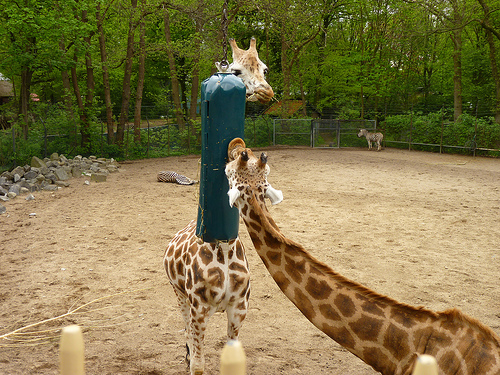
question: 手前にどんな動物がいますか？
answer: キリンです。

question: キリンの数はどれくらいいますか？
answer: 2頭です。

question: キリンが立っているのはどんな地面ですか？
answer: 砂地です。

question: キリンの耳の色は何ですか？
answer: 白です。

question: 右の奥にいる動物は何ですか？
answer: ロバです。

question: 手前のキリンがなめている物の色は何ですか？
answer: 緑です。

question: 一番手前の杭の色は何ですか？
answer: 黄色です。

question: 手前の黄色の杭はいくつ立っていますか？
answer: 3本です。